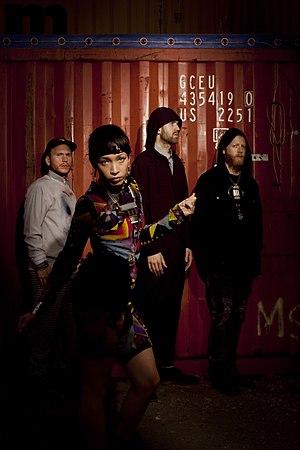
Little Dragon est un groupe de musique électronique et downtempo suédois, originaire de Göteborg. Formé en 1996, il est composé de la chanteuse Yukimi Nagano et de ses amis proches qu'elle connaît depuis le lycée Erik Bodin, Fredrik Källgren Wallin et Håkan Wirenstrand.